Calbe (Saale) West station

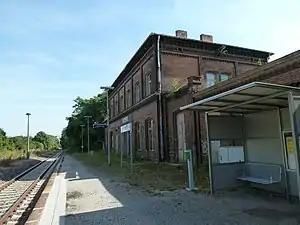
2012

Calbe (Saale) West station is a railway station in the western part of the municipality of Calbe (Saale), located in the Salzlandkreis district in Saxony-Anhalt, Germany.